Administrative divisions of Bashkortostan

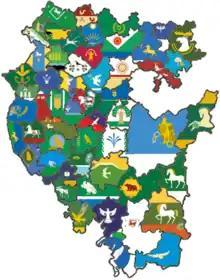
Map of Bashkortostan (showing flags)

Administrative and territorial division of the Republic of Bashkortostan is regulated by the Law #178-z of the Republic of Bashkortostan, passed by the State Assembly—Kurultai on April 20, 2005. The Law established the following classification: